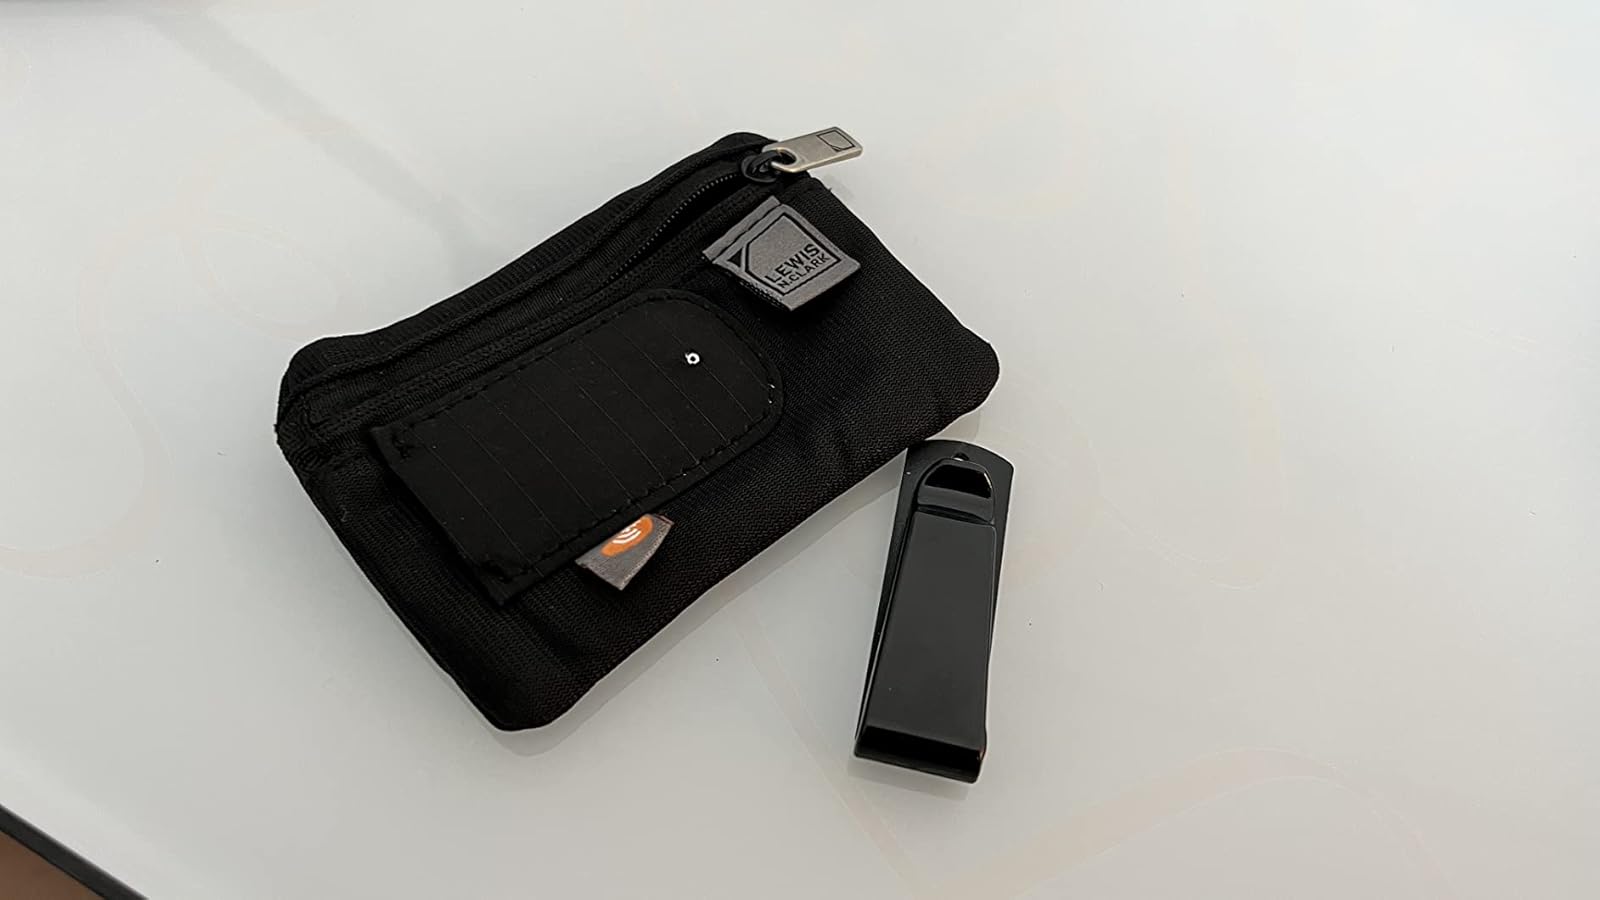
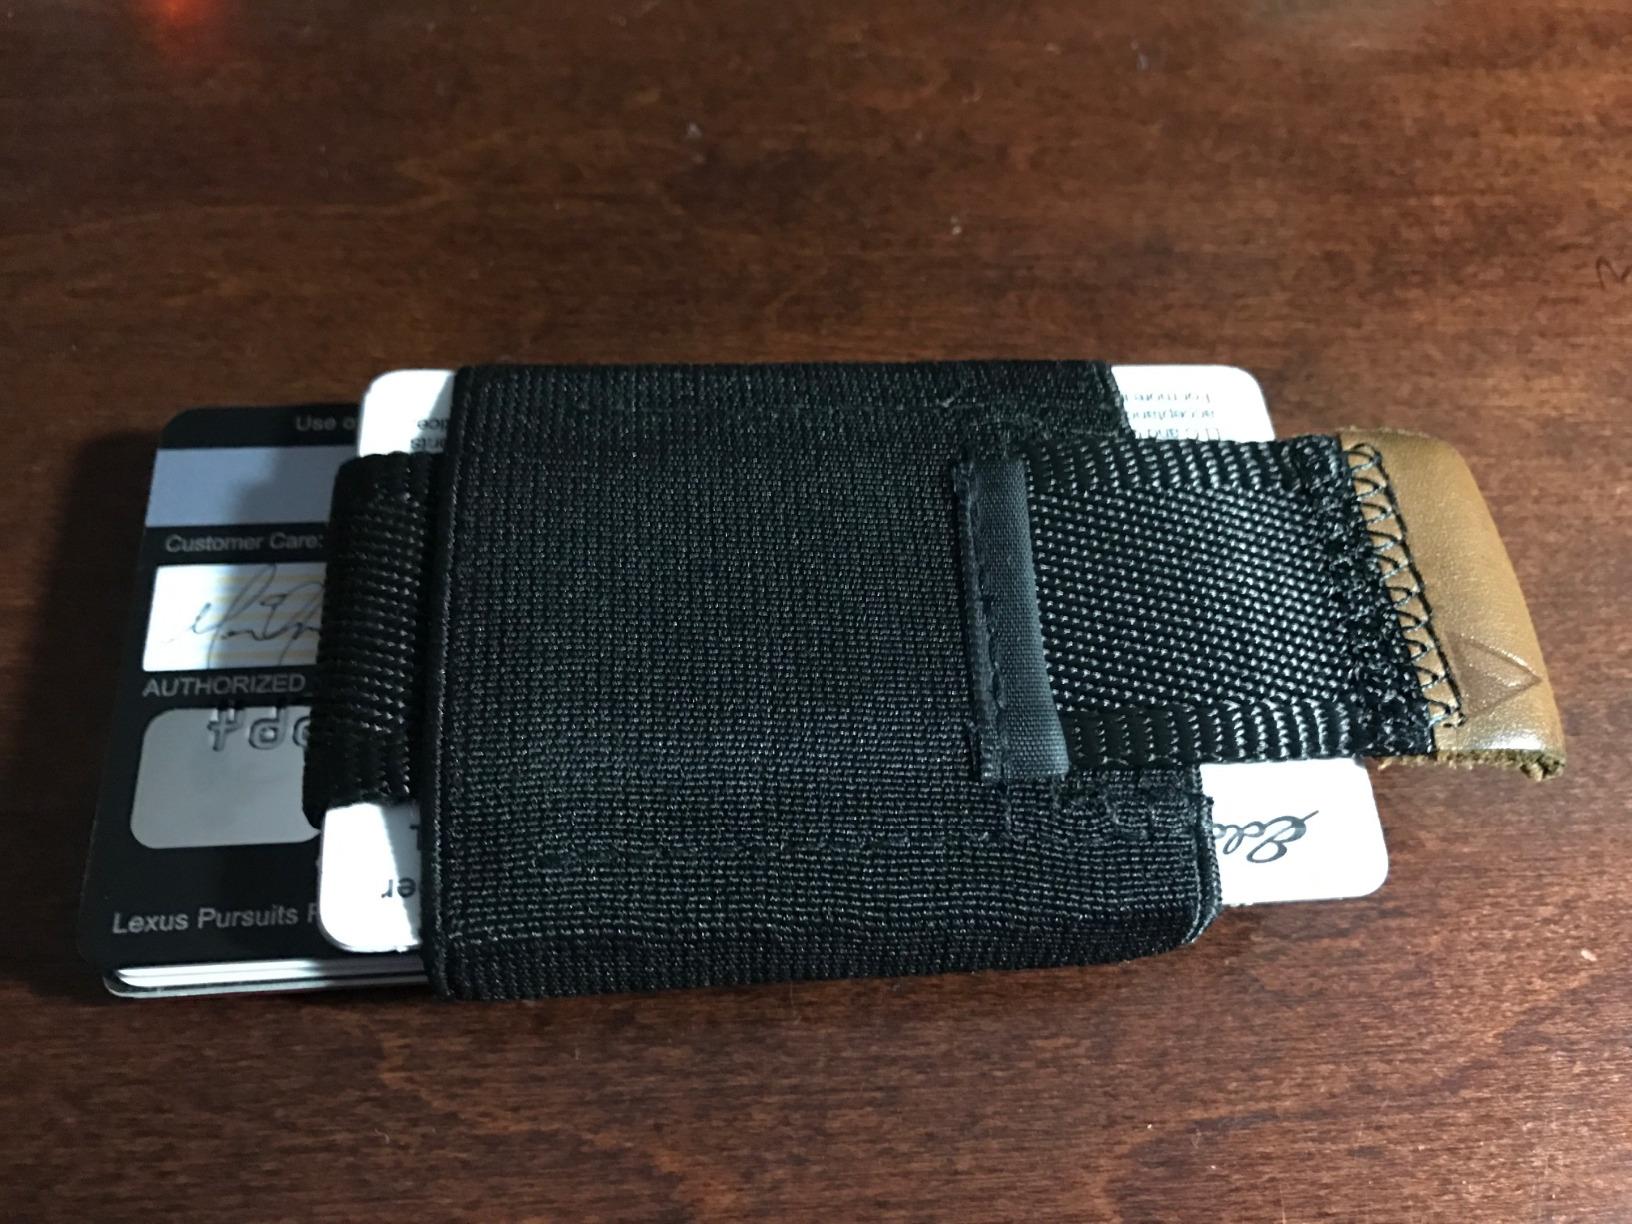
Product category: accessories_wallet
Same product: no